Claire Koski

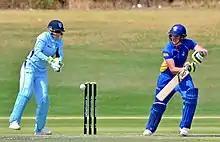
Koski batting for the ACT Meteors, 2017

Claire Jennifer Koski (born 13 March 1991) is an Australian cricketer who plays for the ACT Meteors and the Melbourne Renegades. She has previously played for the New South Wales Breakers and Sydney Thunder, and was a member of Australia's 2014 World Cup-winning women's indoor cricket team . Claire was educated at Macarthur Anglican School in Camden where she was the only female team member who played in the school's 1st Eleven.